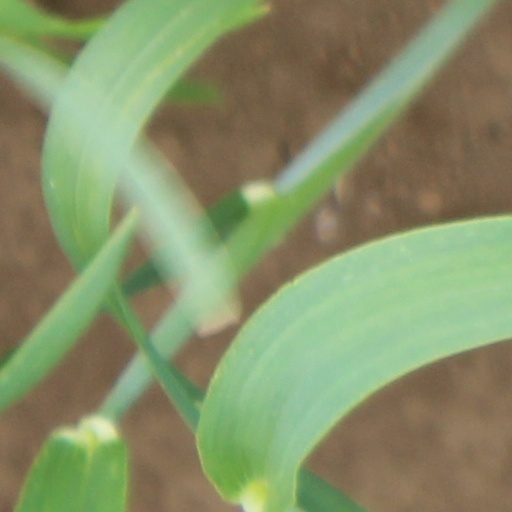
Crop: wheat